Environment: real
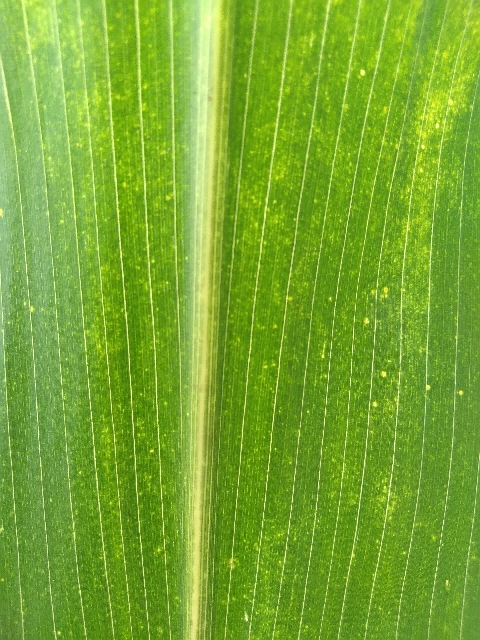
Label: lethal_necrosis